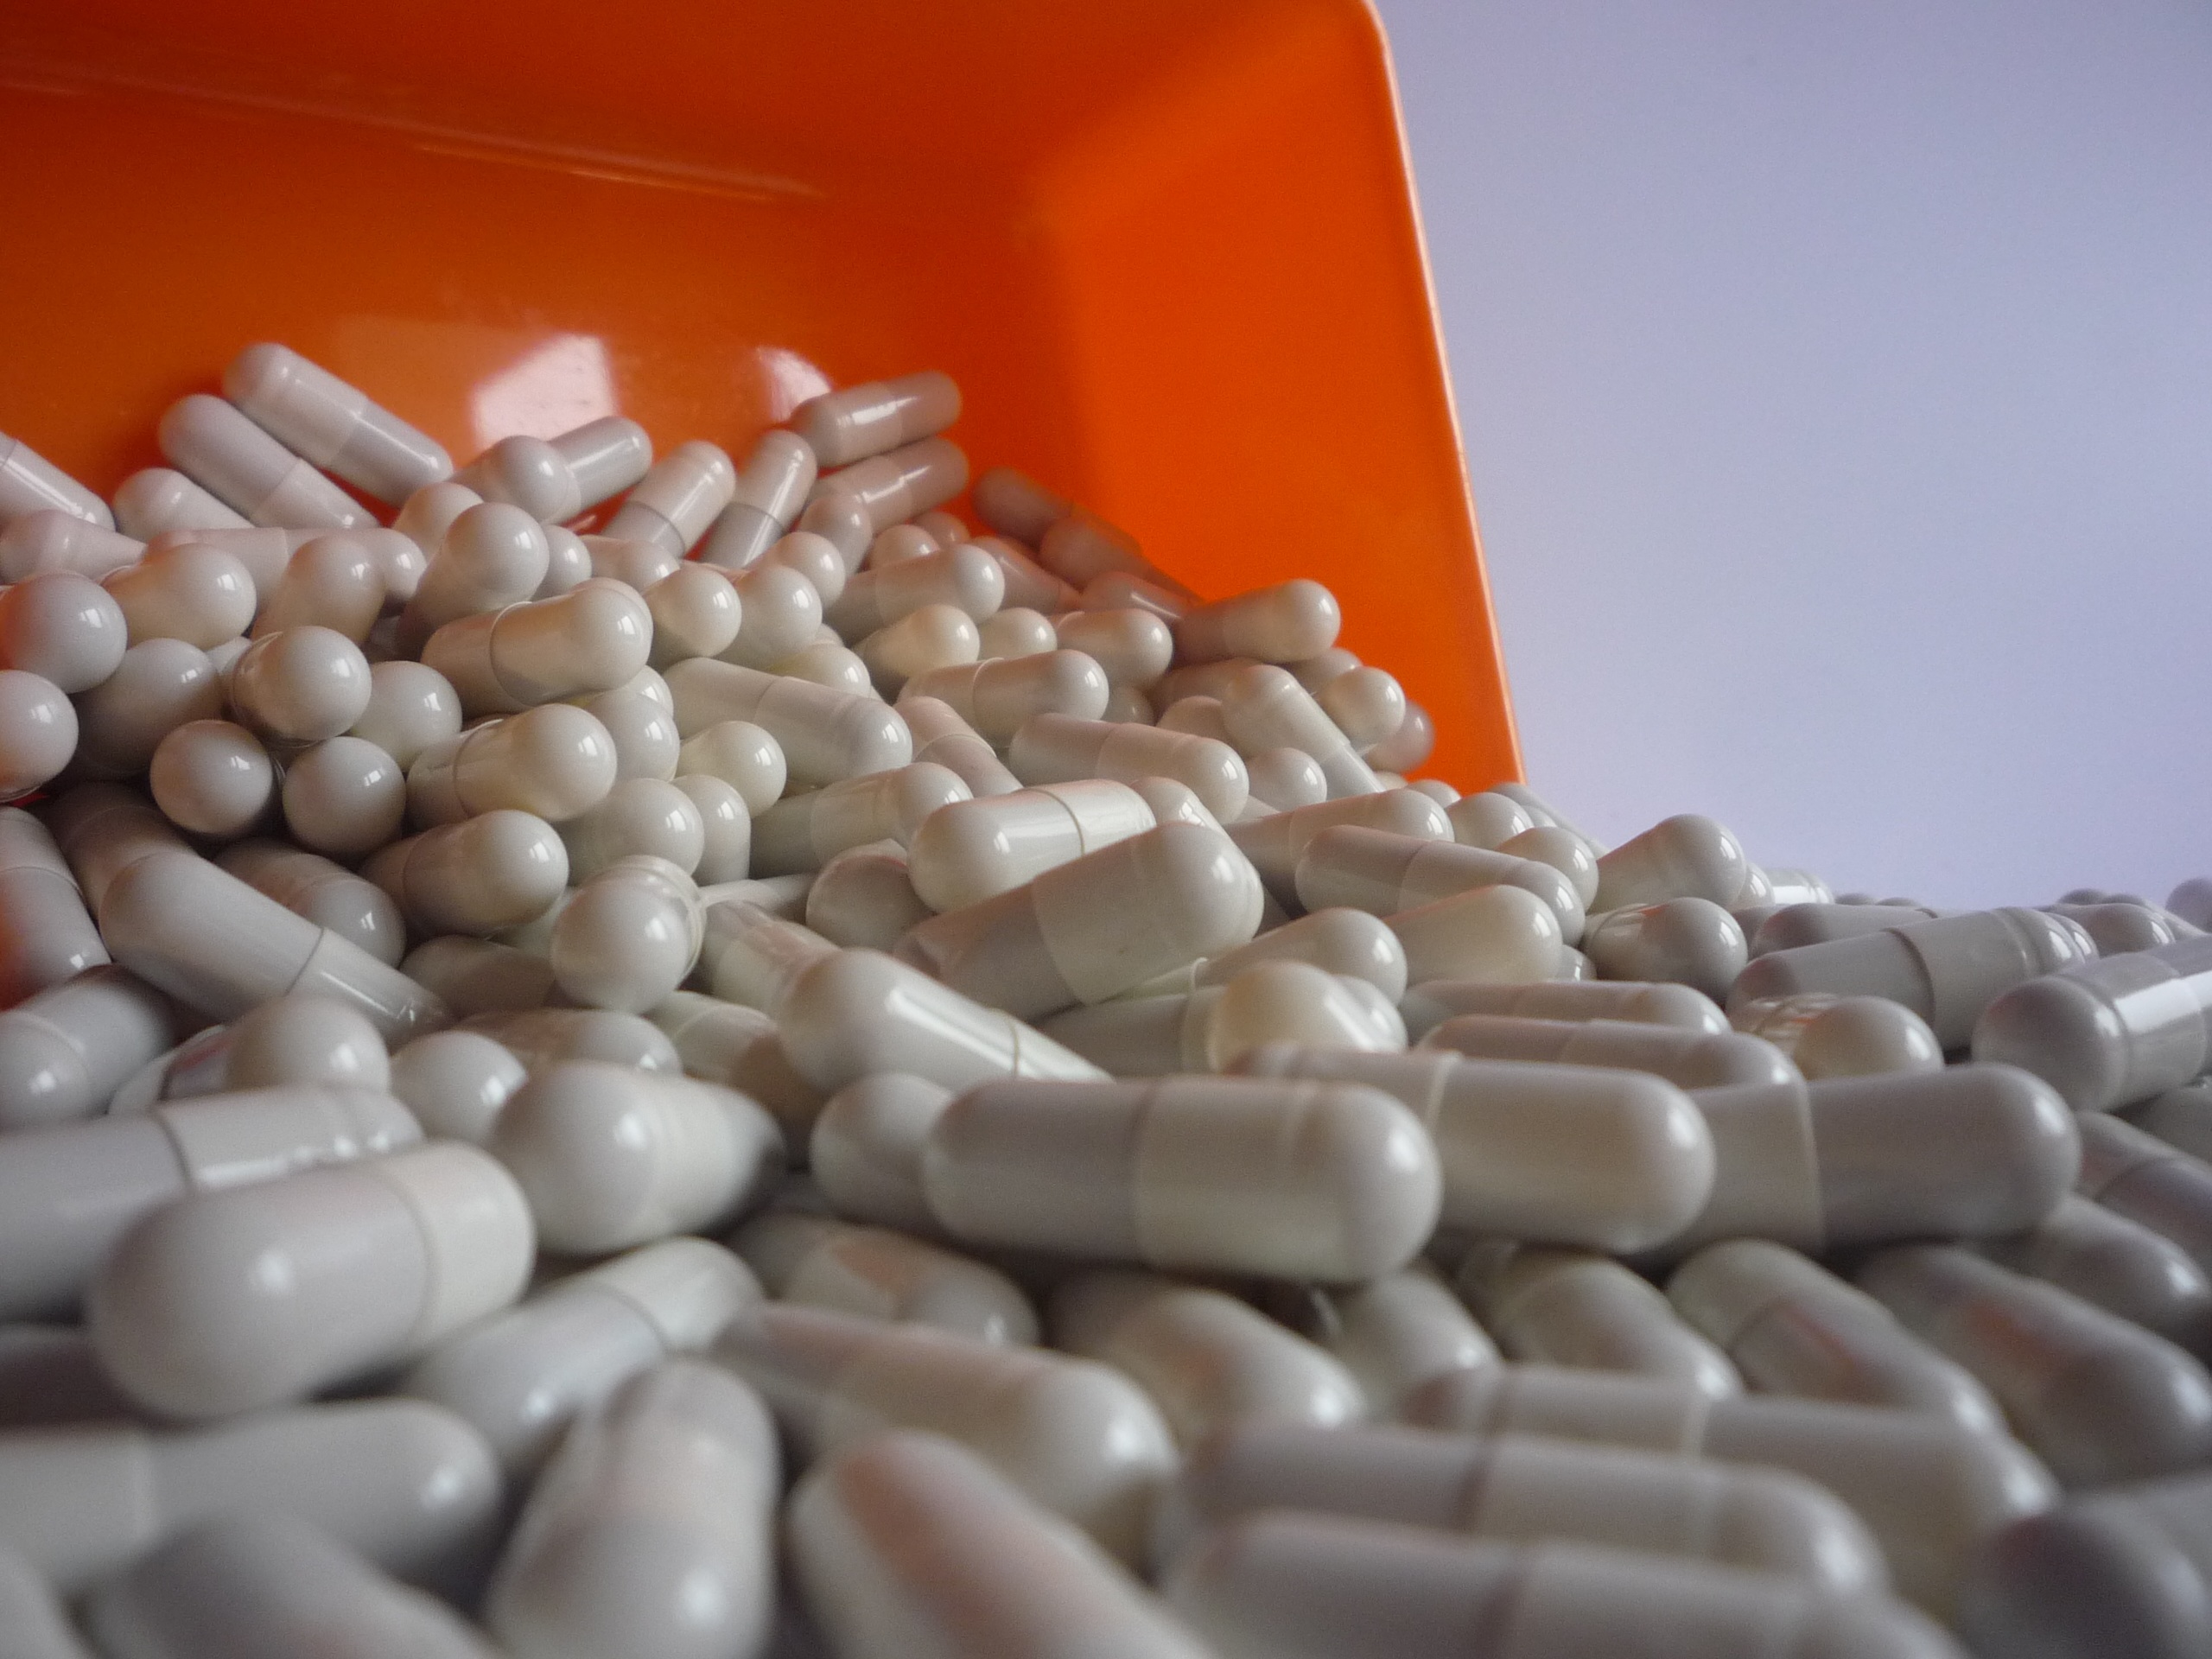
fruit, tablet, food, produce, crop, pebble, health, material, vegetables, pharmacy, vitamins, tablets, medical, medications, cure, replace, the pill, treat yourself, get sick, the disease